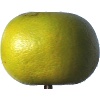
Label: Pomelo Sweetie 1